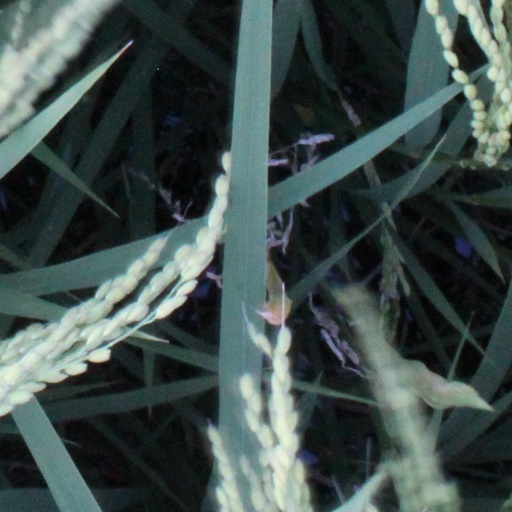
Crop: rice